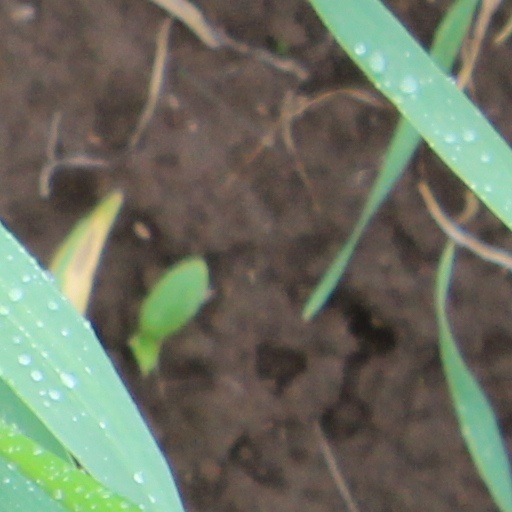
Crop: wheat